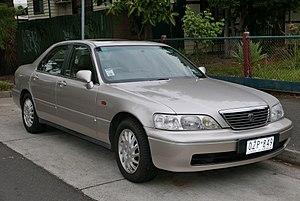
La Honda Legend est une berline luxueuse fabriquée par le constructeur japonais Honda. Il s'agissait initialement d'un véhicule développé avec MG Rover sur la base de la Rover 800. Ce fut le premier véhicule de série Honda doté d'un moteur V6.